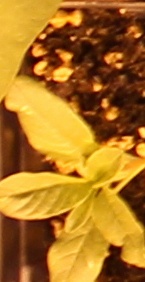
Label: Waterhemp